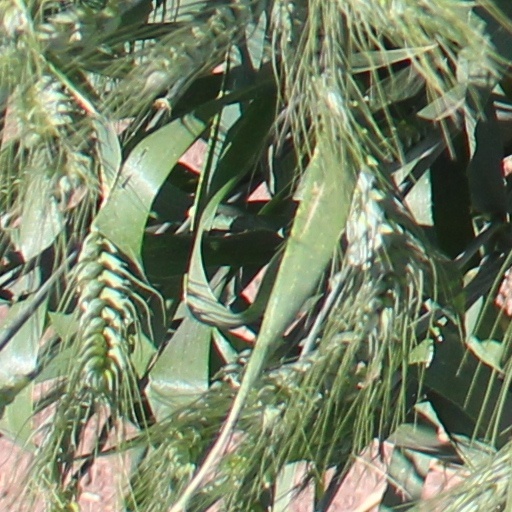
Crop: wheat